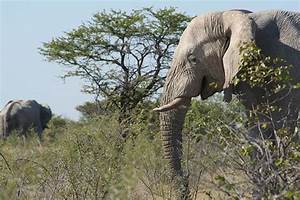
Label: elefante